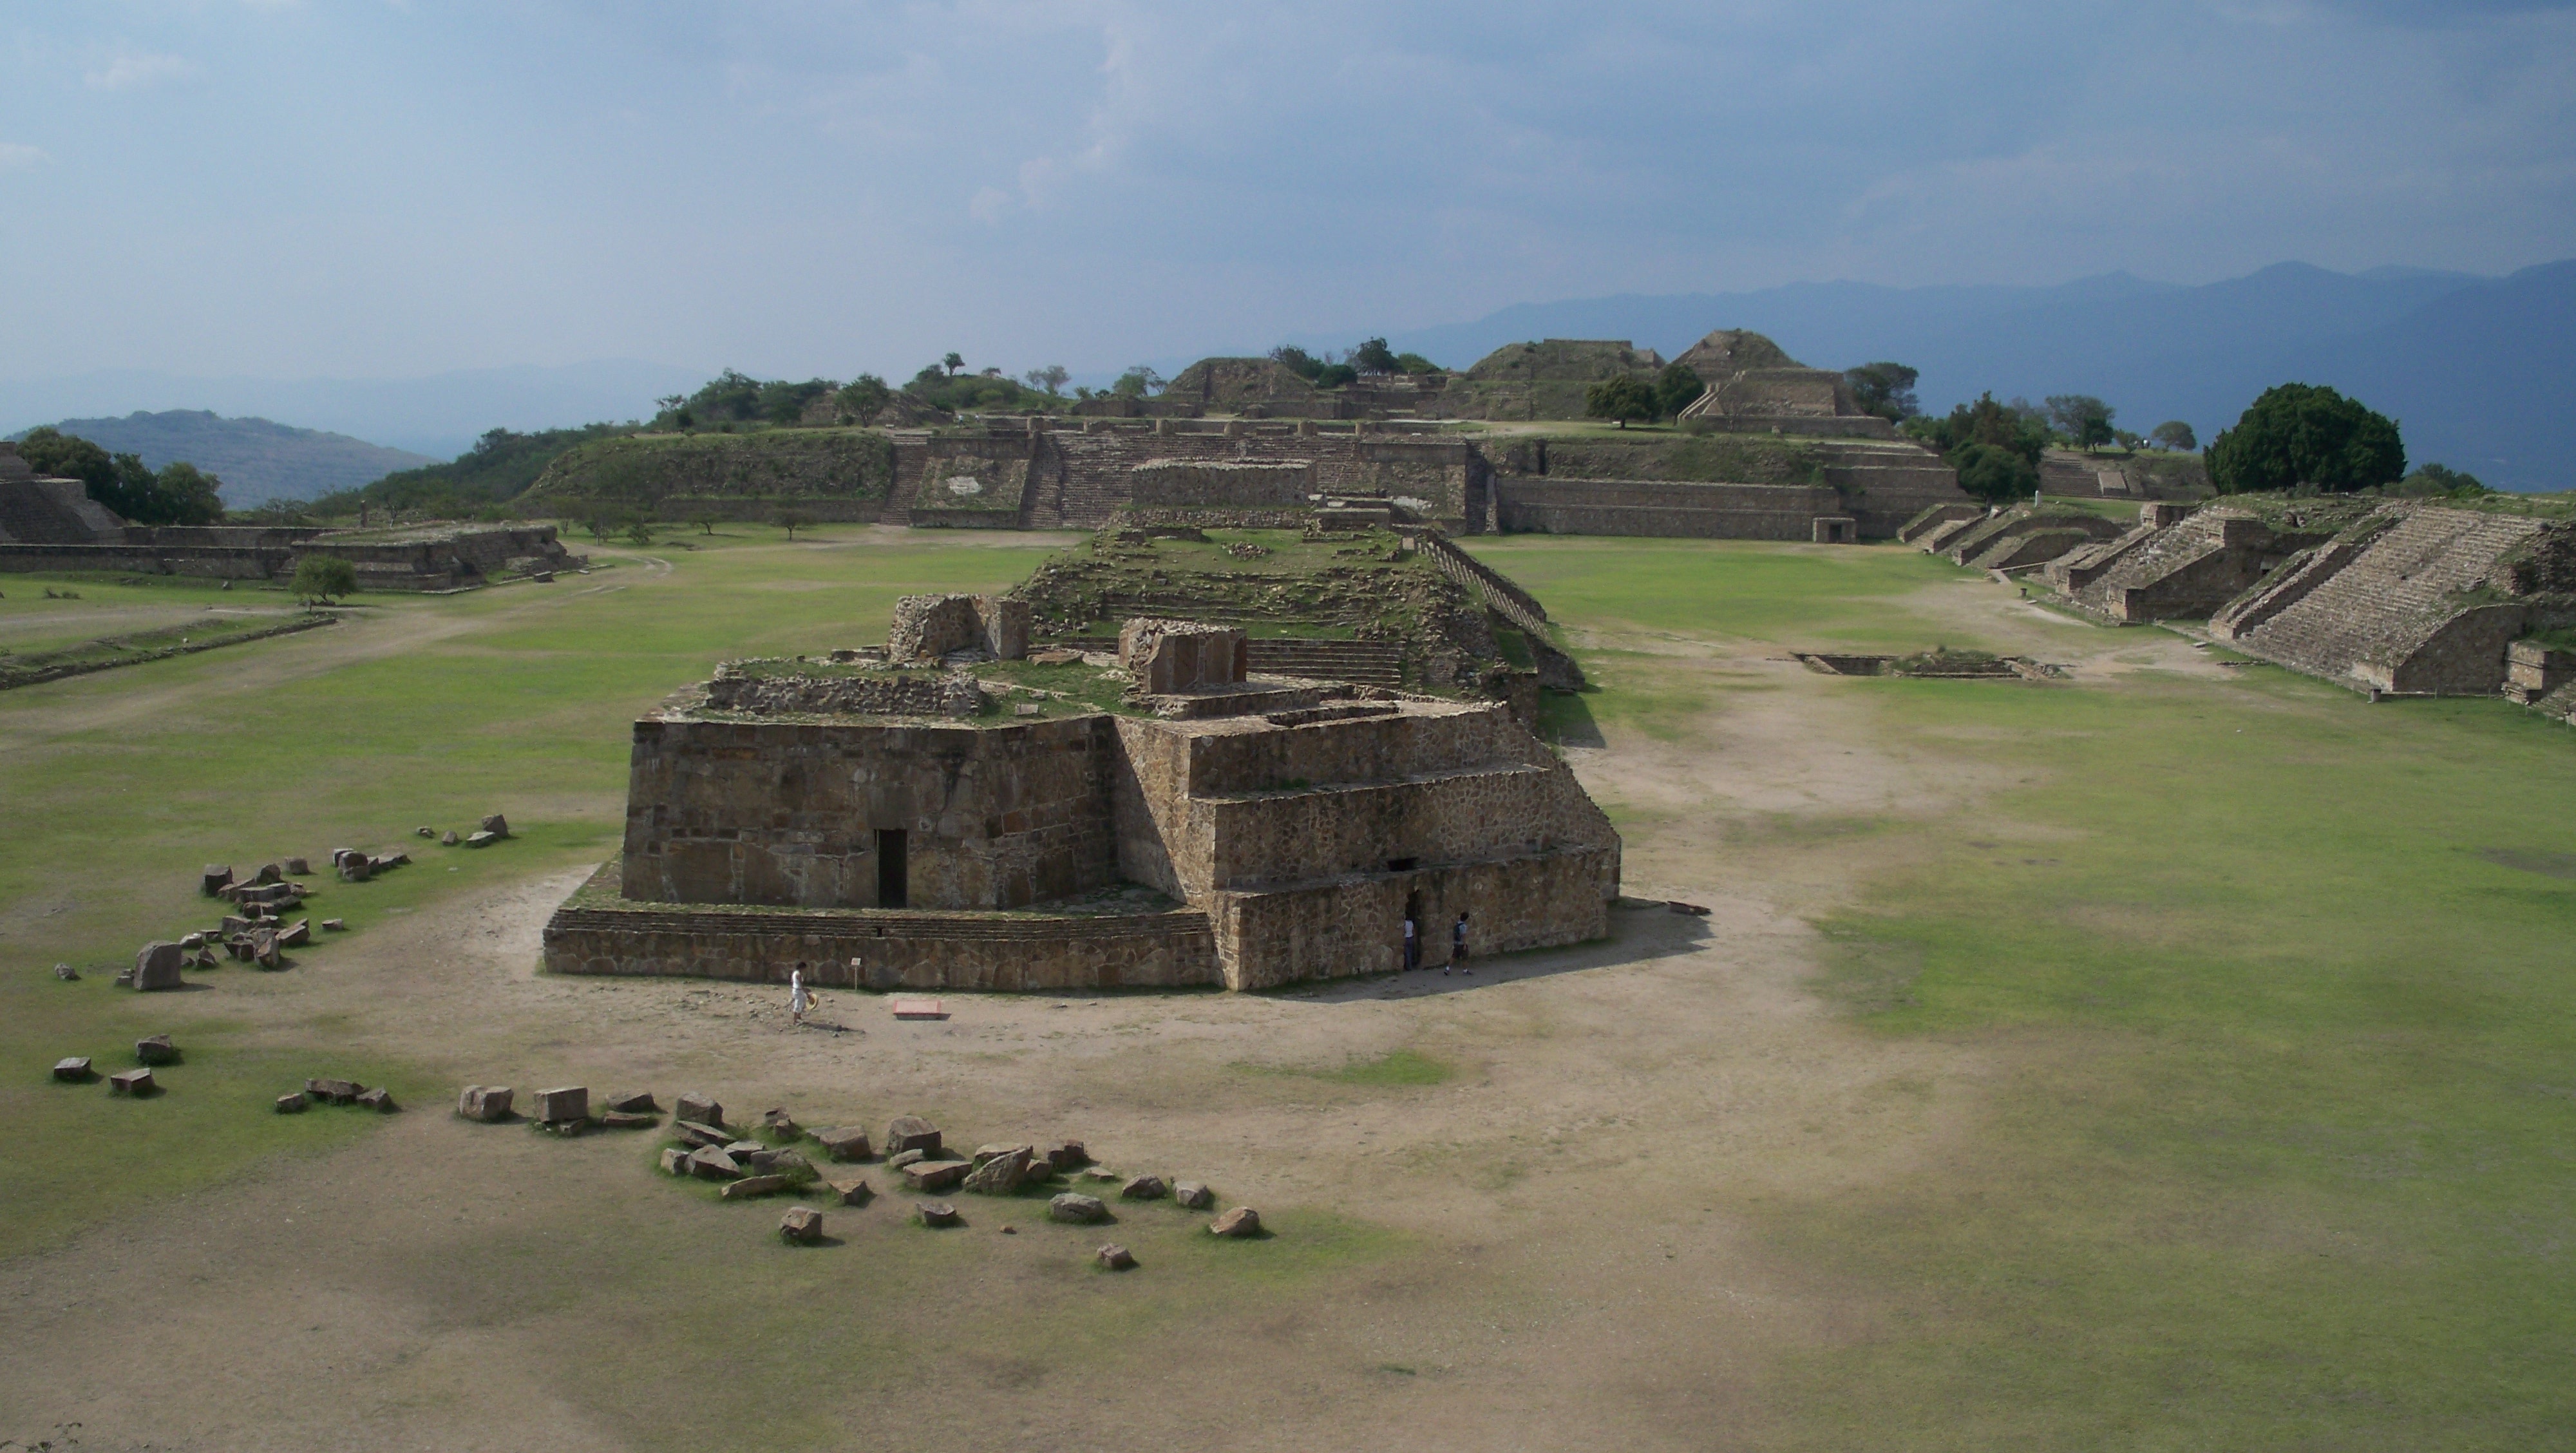
structure, monument, fortification, terrain, ruins, plateau, estate, ecosystem, archaeological site, historic site, ancient history, sport venue, maya civilization